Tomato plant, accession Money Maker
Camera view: vertical (180 deg); turntable rotation: 120 degrees
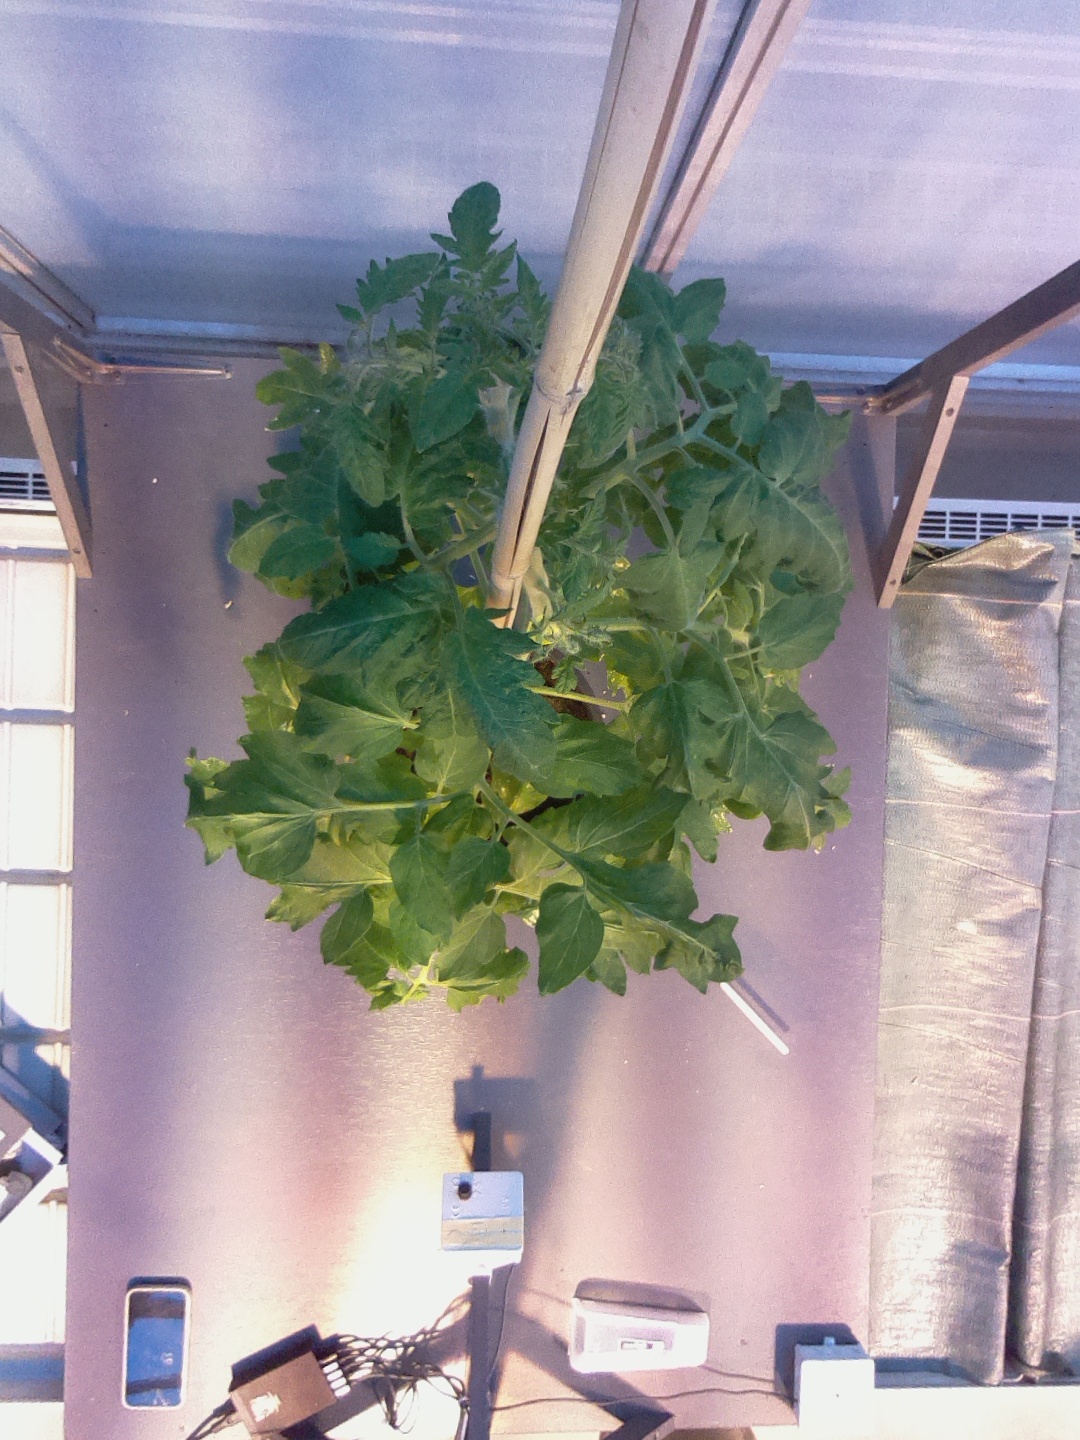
BBCH growth stage 61: 10%-20% of flowers open